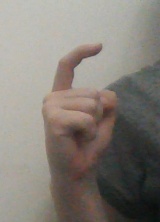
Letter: ra